Level Mountain

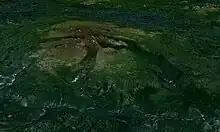
Satellite image of Level Mountain showing its gently sloping surface

Level Mountain lies in a remote location with no established road access. The closest route to this major volcanic complex is a graded road from Dease Lake to Telegraph Creek, which extends within of the mountain. From Telegraph Creek or Days Ranch the mountain may be reached by a long hike. Several small low-lying lakes surrounding Level Mountain provide float plane access, including Ketchum Lake, Hatin Lake and Granite Lake.